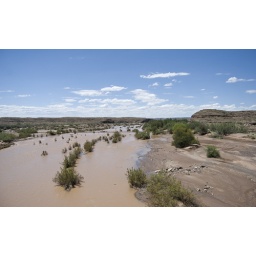
142 More water in a river